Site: brandenburg
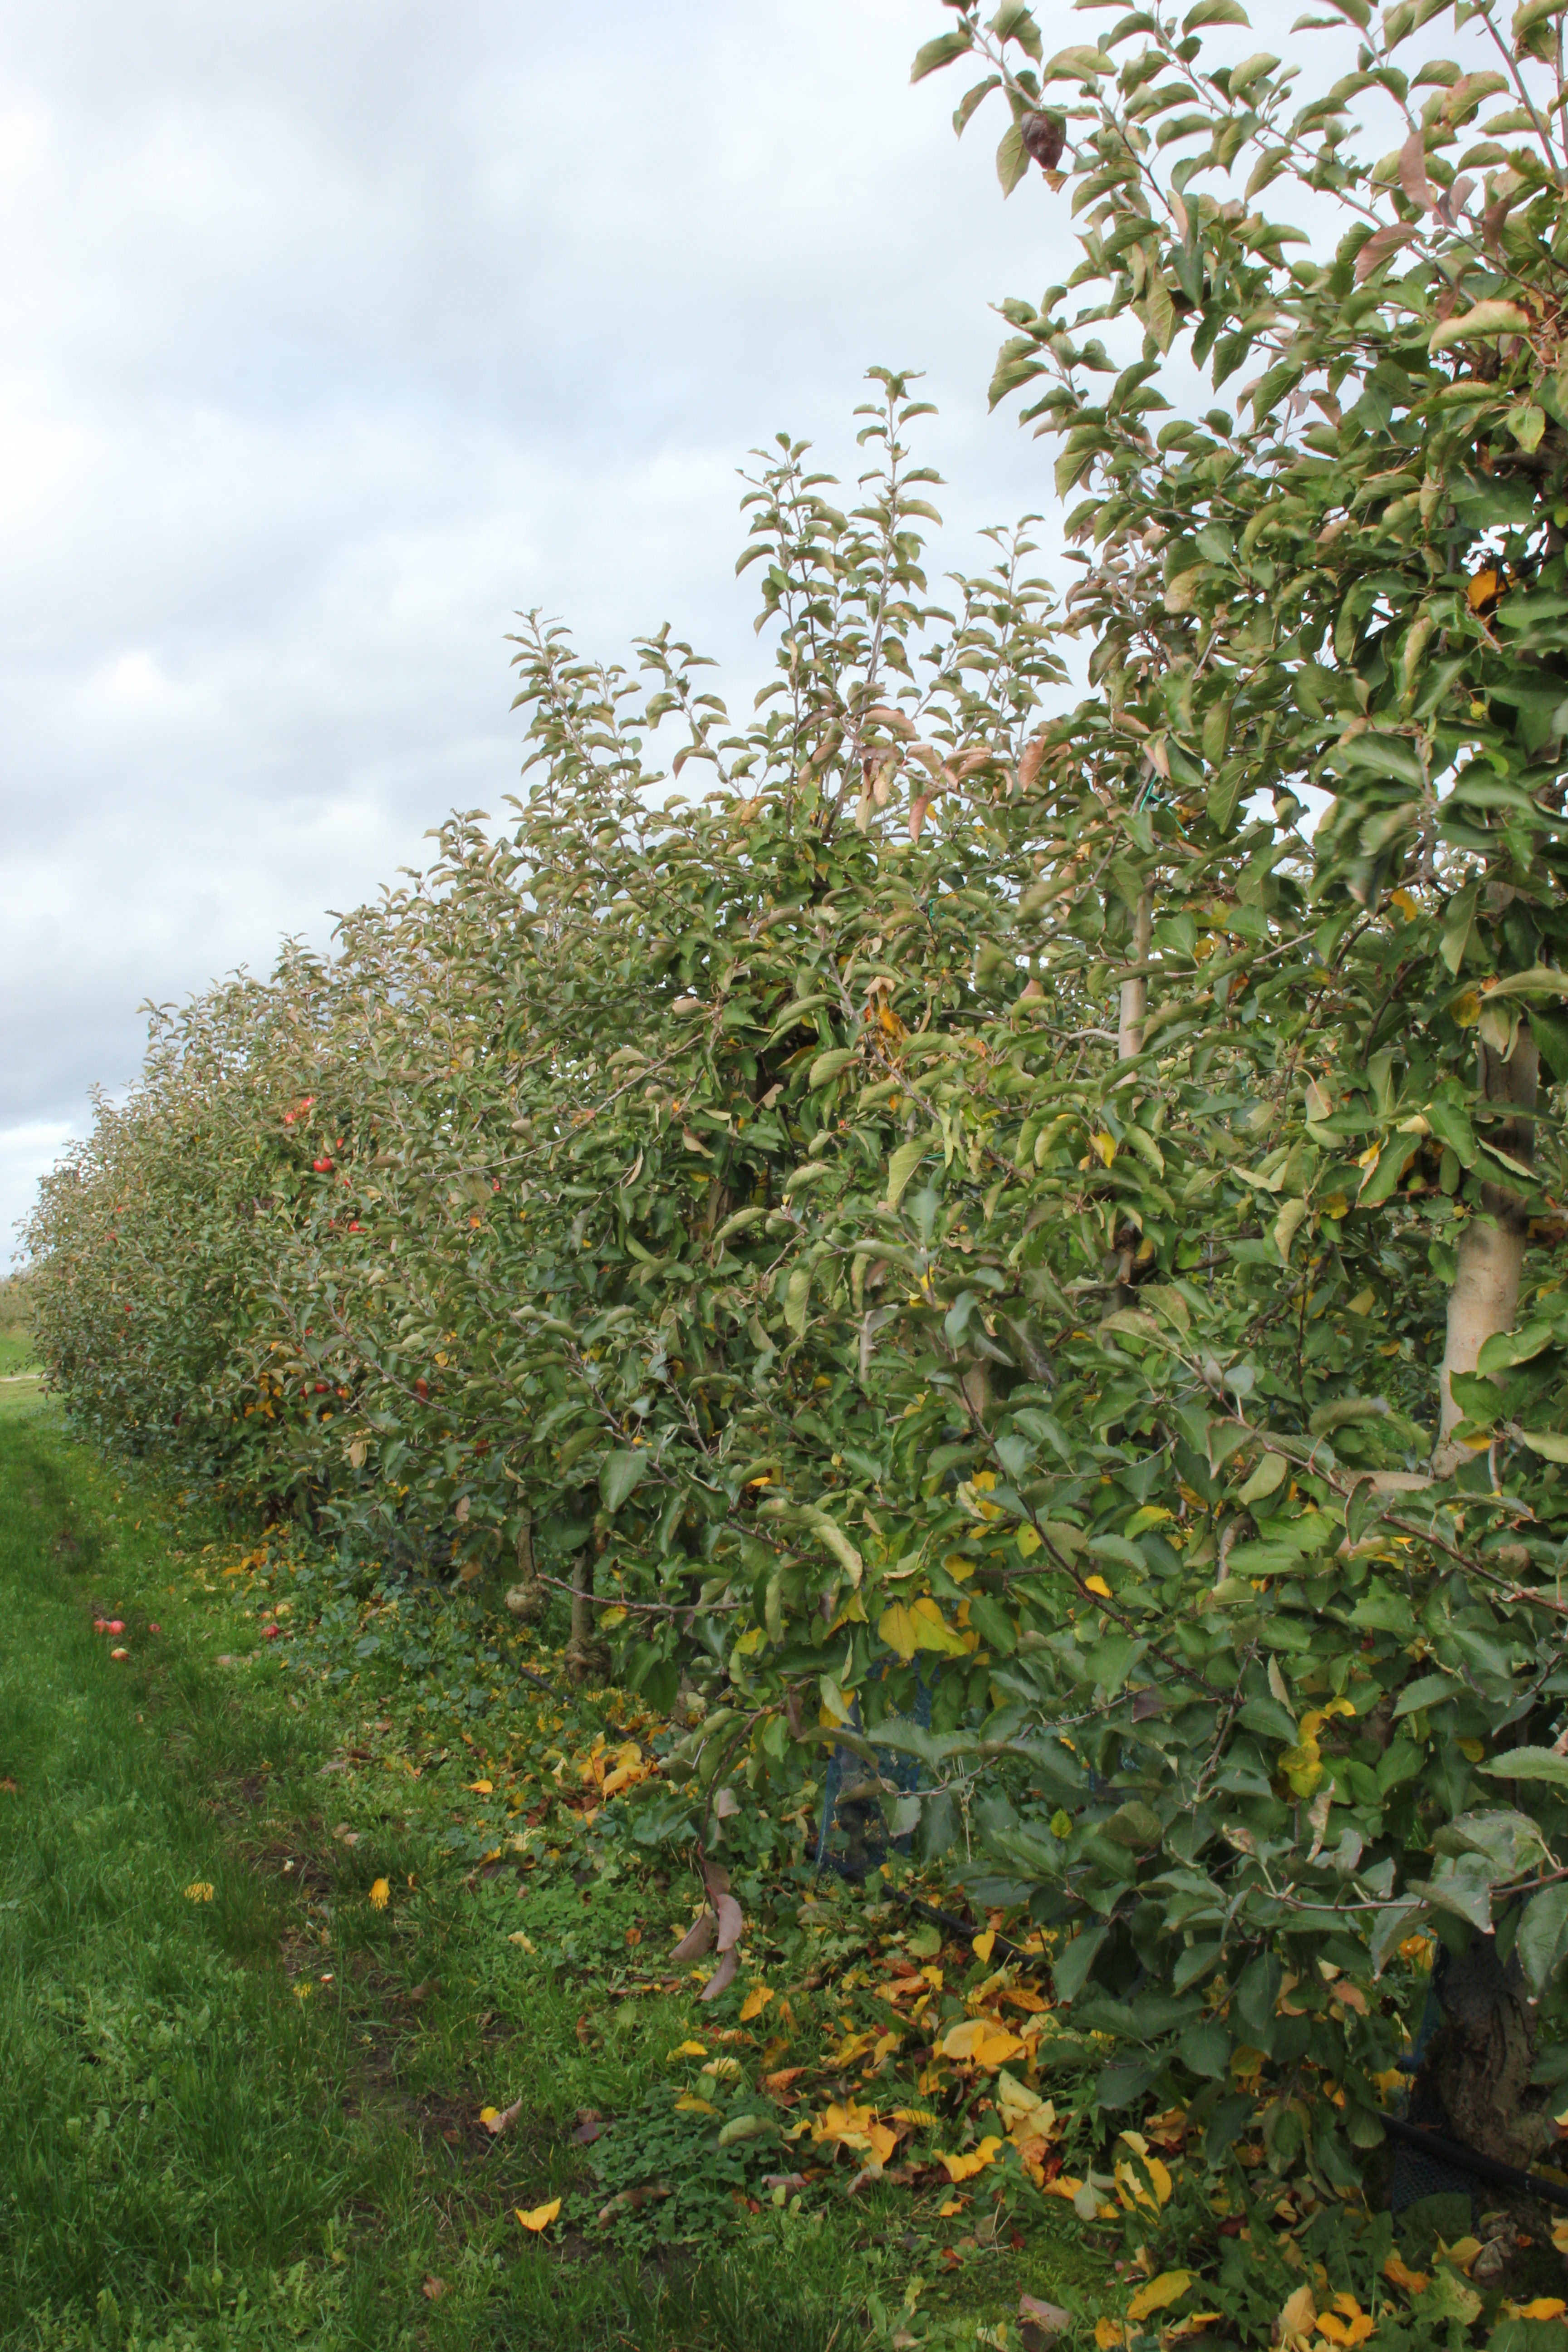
Growth stage (BBCH 91): Senescence, beginning of dormancy